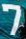
Number: 7